Super Bowl

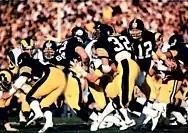
The Steelers defeated the Rams in Super Bowl XIV to win an unprecedented four championships in six years.

The Cowboys, coming back from a loss the previous season, won Super Bowl VI over the Dolphins. However, this would be the Dolphins' final loss for over a year, as the next year, the Dolphins would go 14–0 in the regular season and eventually win all their playoff games, capped off with a 14–7 victory in Super Bowl VII, becoming the first and only team in the Super Bowl era to finish an entire perfect regular and postseason undefeated. The Dolphins would repeat as league champions by winning Super Bowl VIII a year later with a 24–7 win over the Minnesota Vikings.